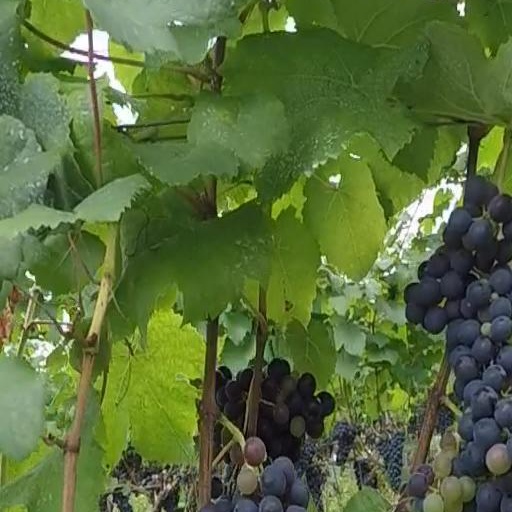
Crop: grape